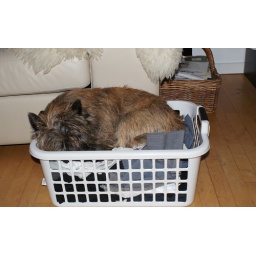
Otto sleeping in the basket with our clean laundry